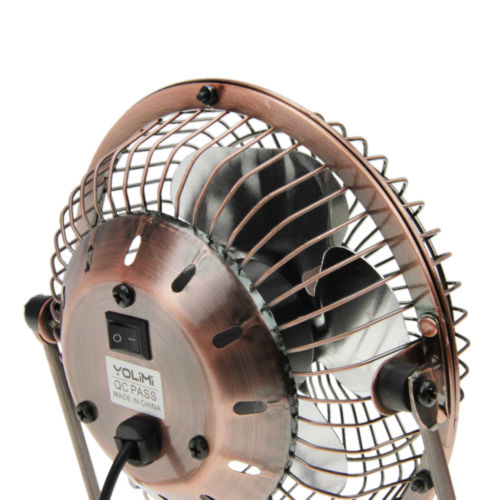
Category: fan